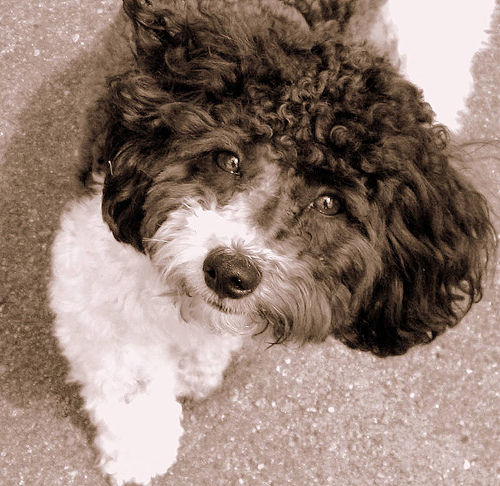
Breed: havanese